Christoph Wahrstötter

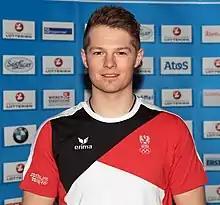
Christoph Wahrstötter

Christoph Wahrstötter (born 10 October 1989) is an Austrian freestyle skier. He was born in Kitzbühel. He competed in ski cross at the World Ski Championships in 2013 (where he failed to qualify missing out by only 0.17 seconds) and 2017 (where he placed 5th), and at the 2014 Winter Olympics in Sochi, in ski-cross.